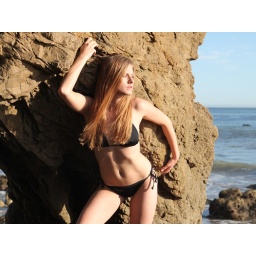
Photoshoot of a pretty model with long blonde hair and blue eyes in a black bikini.